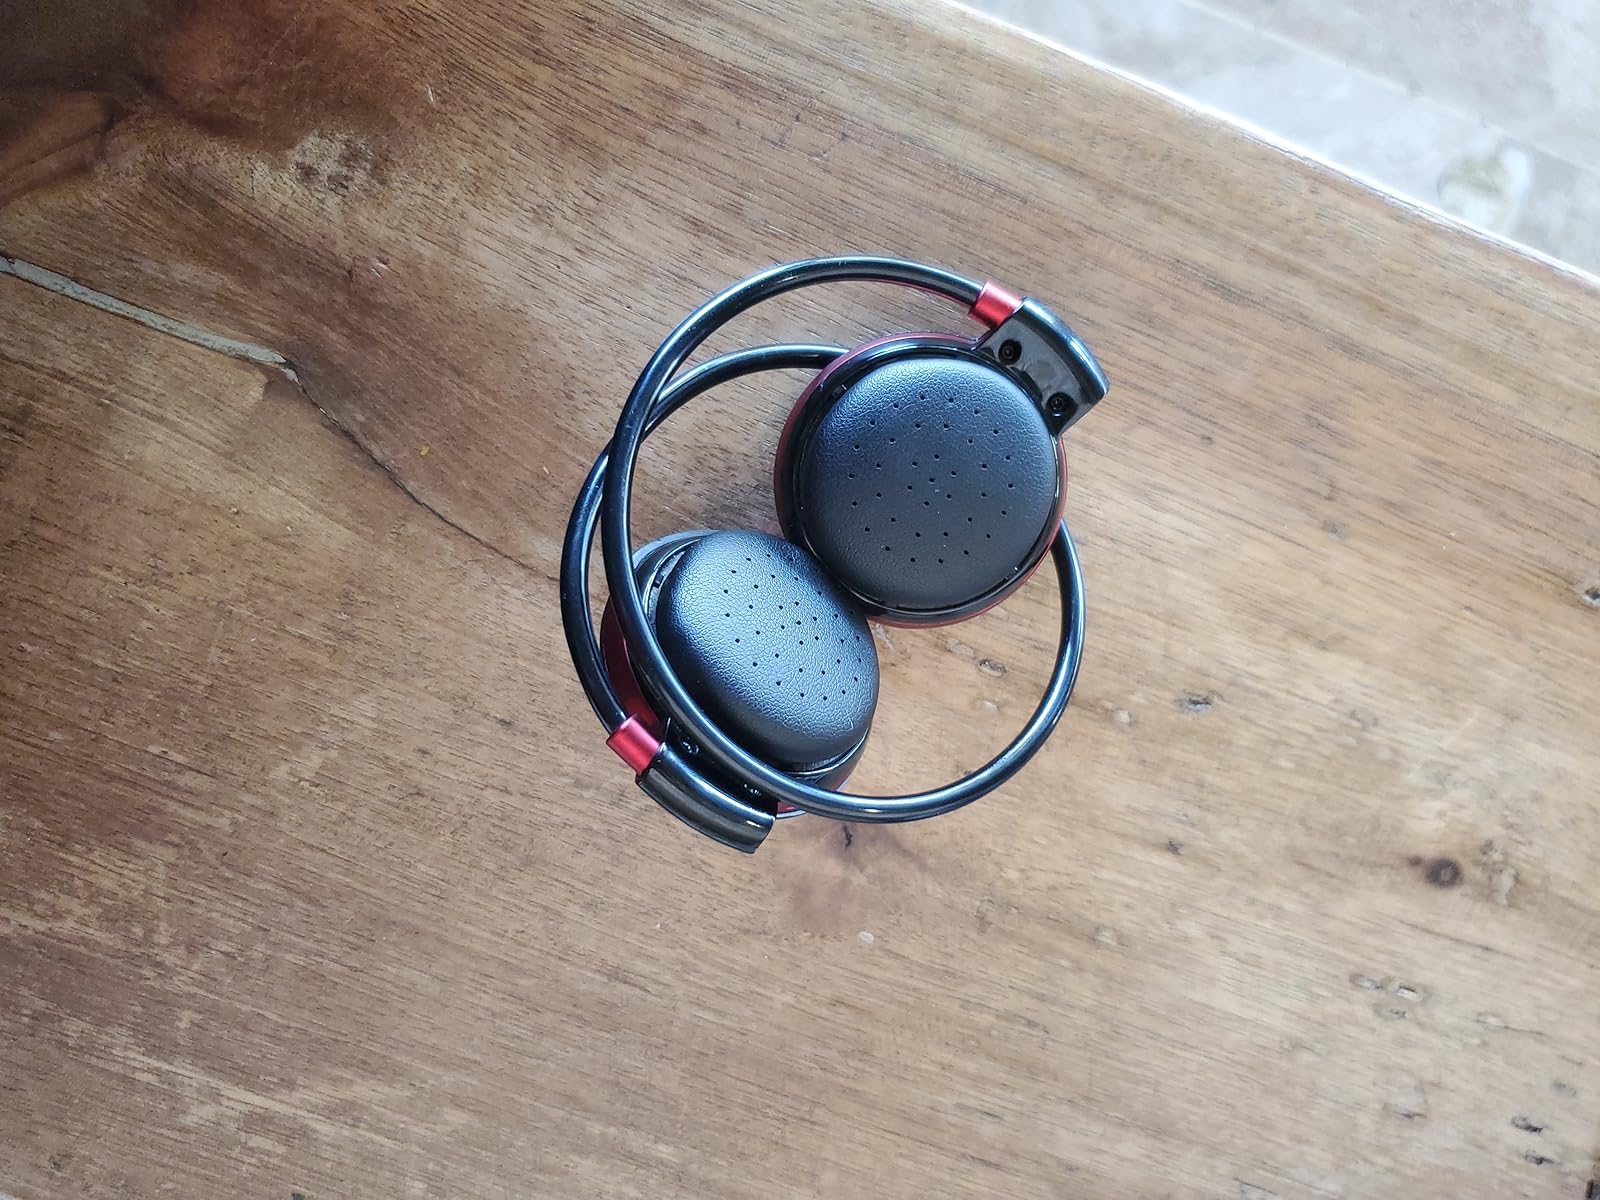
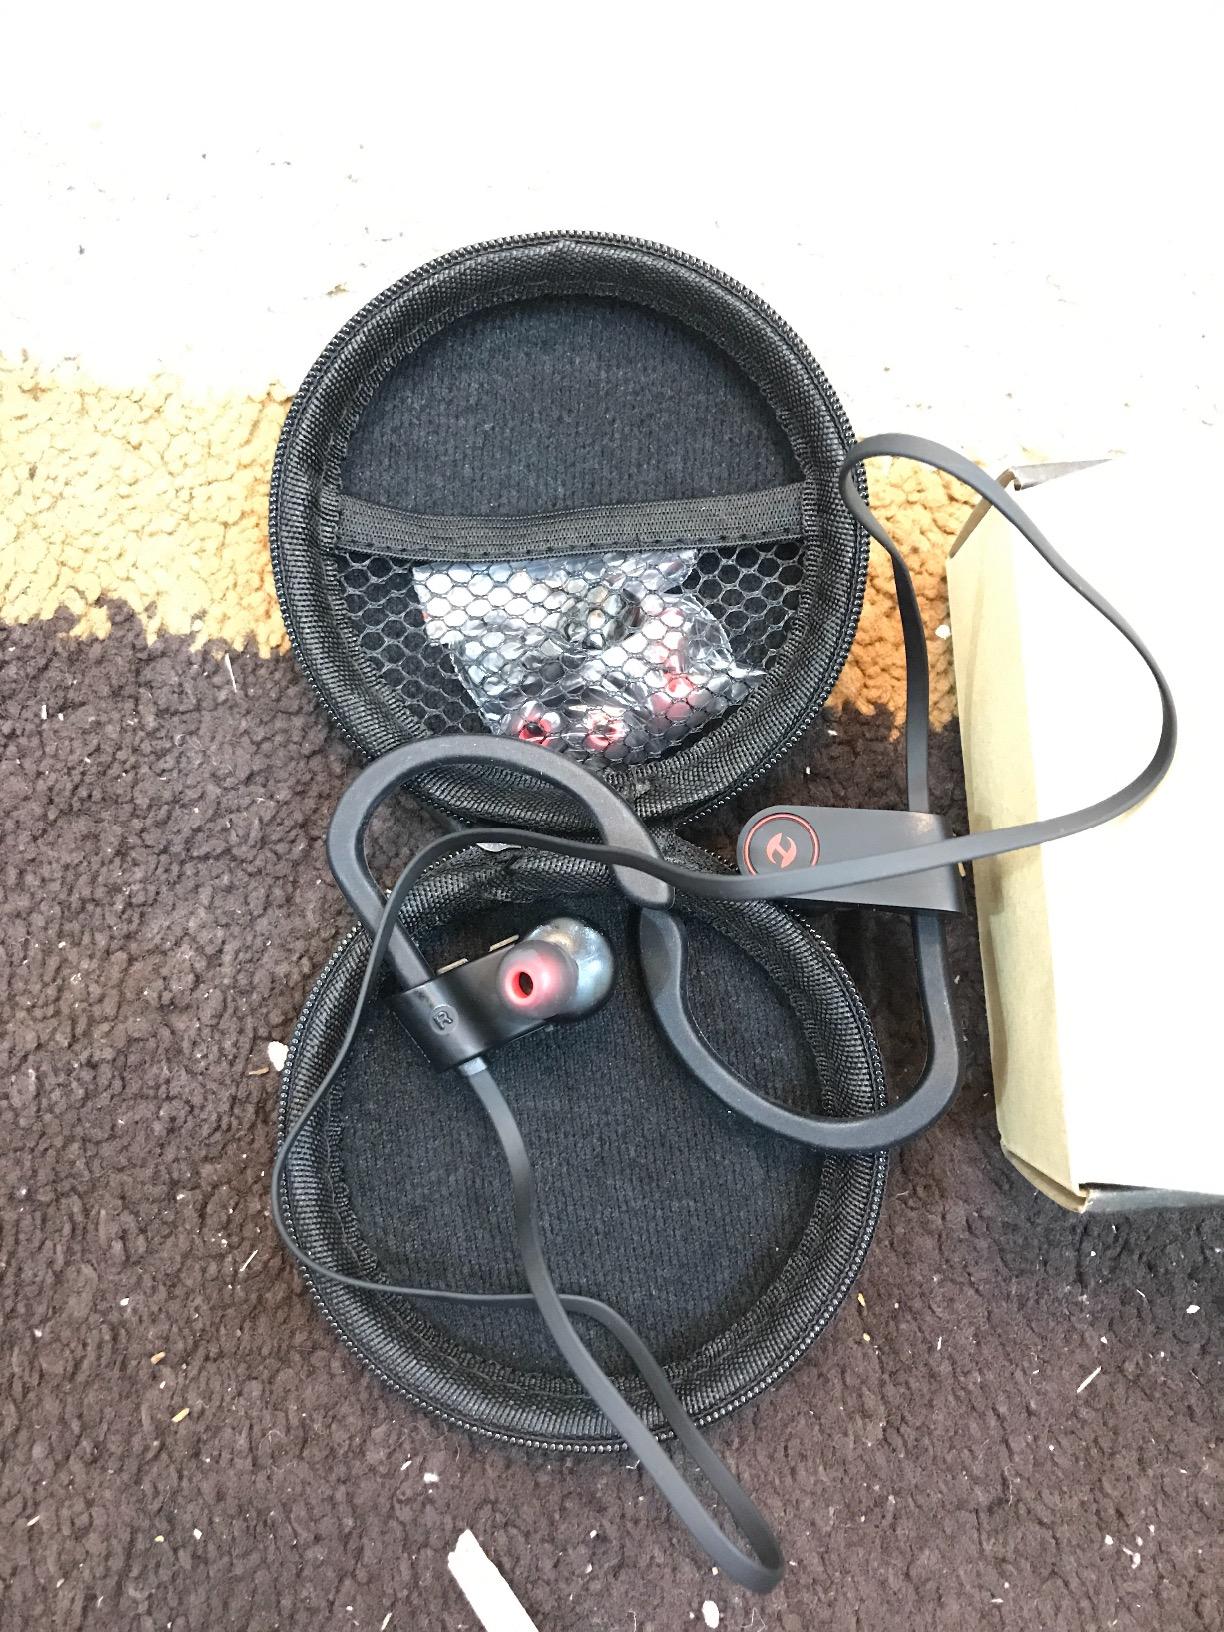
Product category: headphones
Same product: no